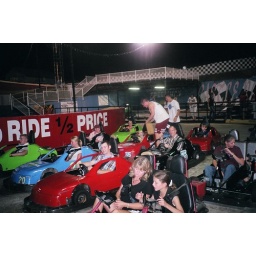
Matt's in the red car in the front row; Jim is behind him and Patrick is behind Jim. Molly is next to Jim in another red car.